Millennium Dome Show

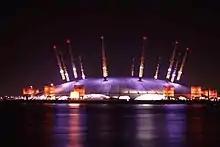
The Millennium Dome at night in September 2000

The Story of OVO was released in the CD-shaped comic book which was part of the CD edition of the studio album OVO with the title "OVO The Millennium Show".